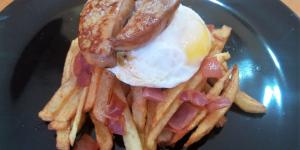
huevos estrellados con foie